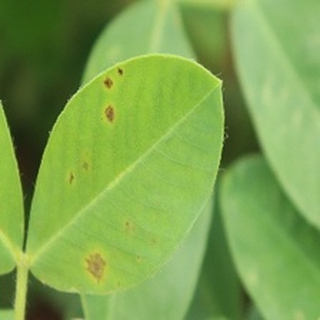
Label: groundnut_early_leaf_spot